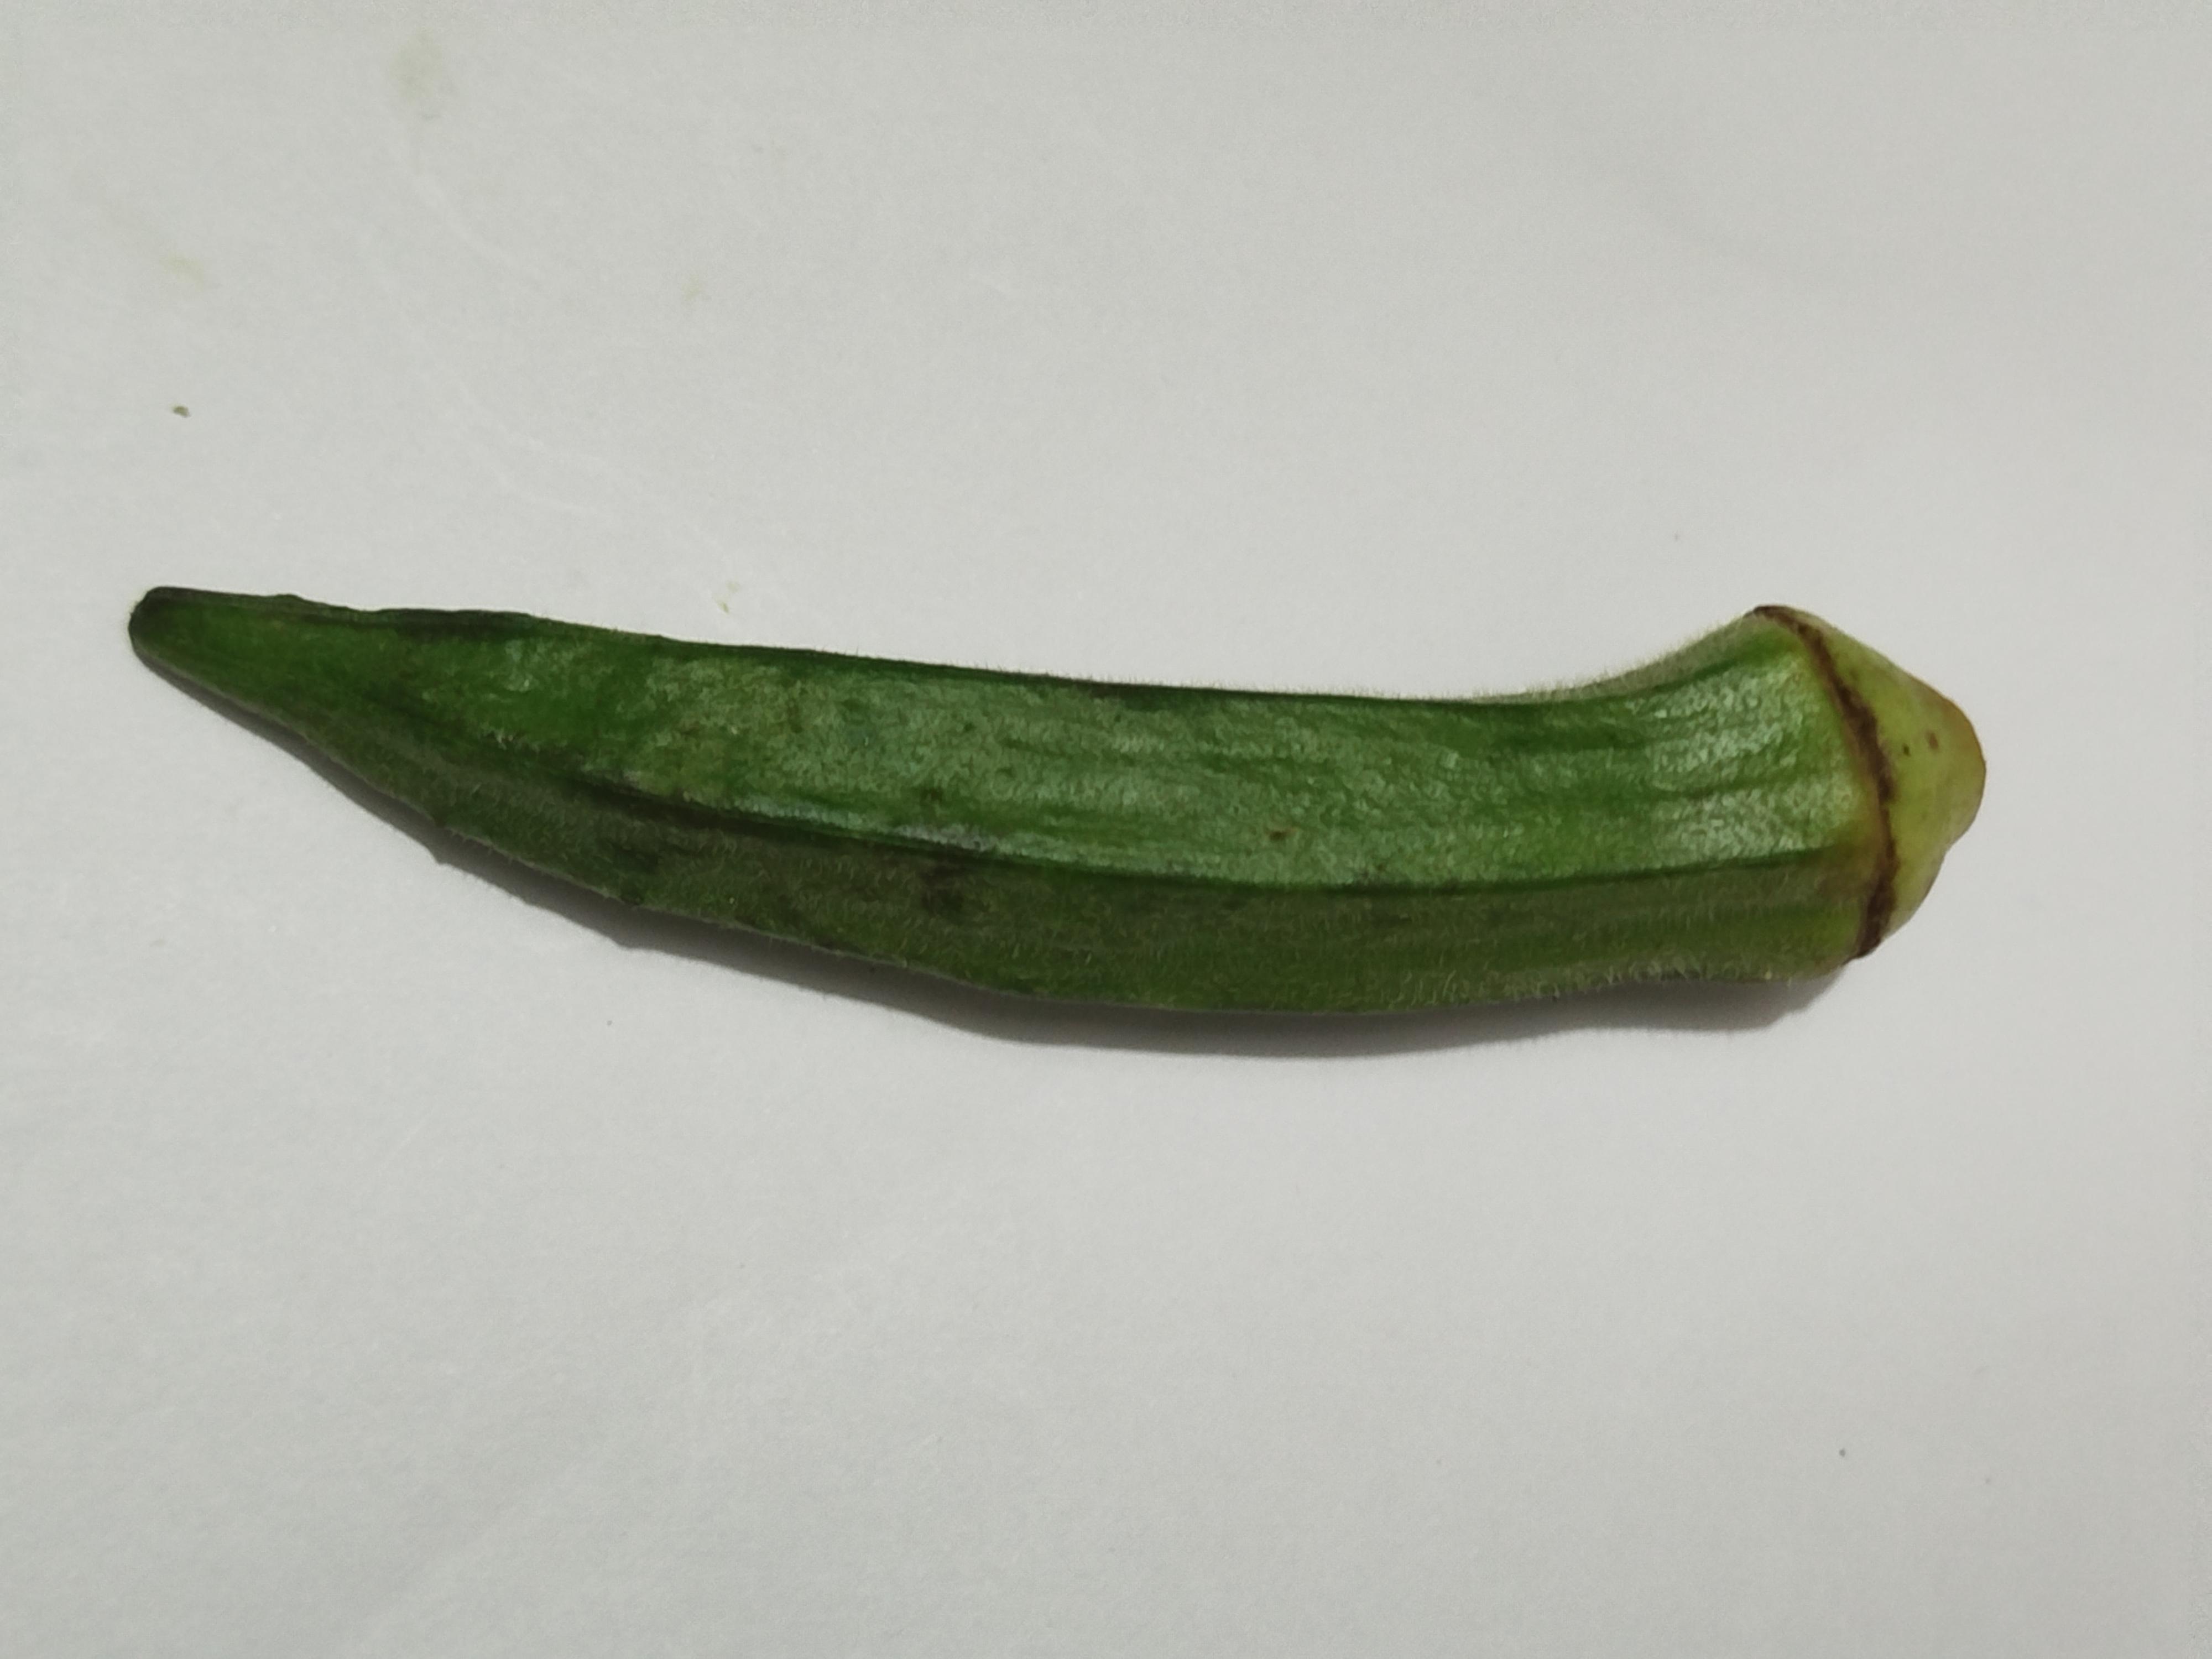
Label: Ladies finger